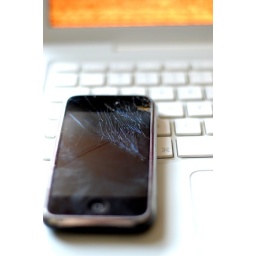
down some stairs a few times, in the snow, out of the car window